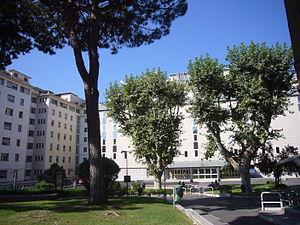
Rome /ʁɔm/ est la capitale de l'Italie. Située au centre-ouest de la péninsule italienne, près de la mer Tyrrhénienne, elle est également la capitale de la région du Latium, et fut celle de l'Empire romain durant 357 ans. En 2019, elle compte 2 844 395 habitants établis sur 1 285 km², ce qui fait d'elle la commune la plus peuplée d'Italie et la troisième plus étendue d'Europe après Moscou et Londres. Son aire urbaine recense 4 356 403 habitants en 2016. Elle présente en outre la particularité de contenir un État enclavé dans son territoire : la cité-État du Vatican, dont le pape est le souverain. C'est le seul exemple existant d'un État à l'intérieur d'une ville.